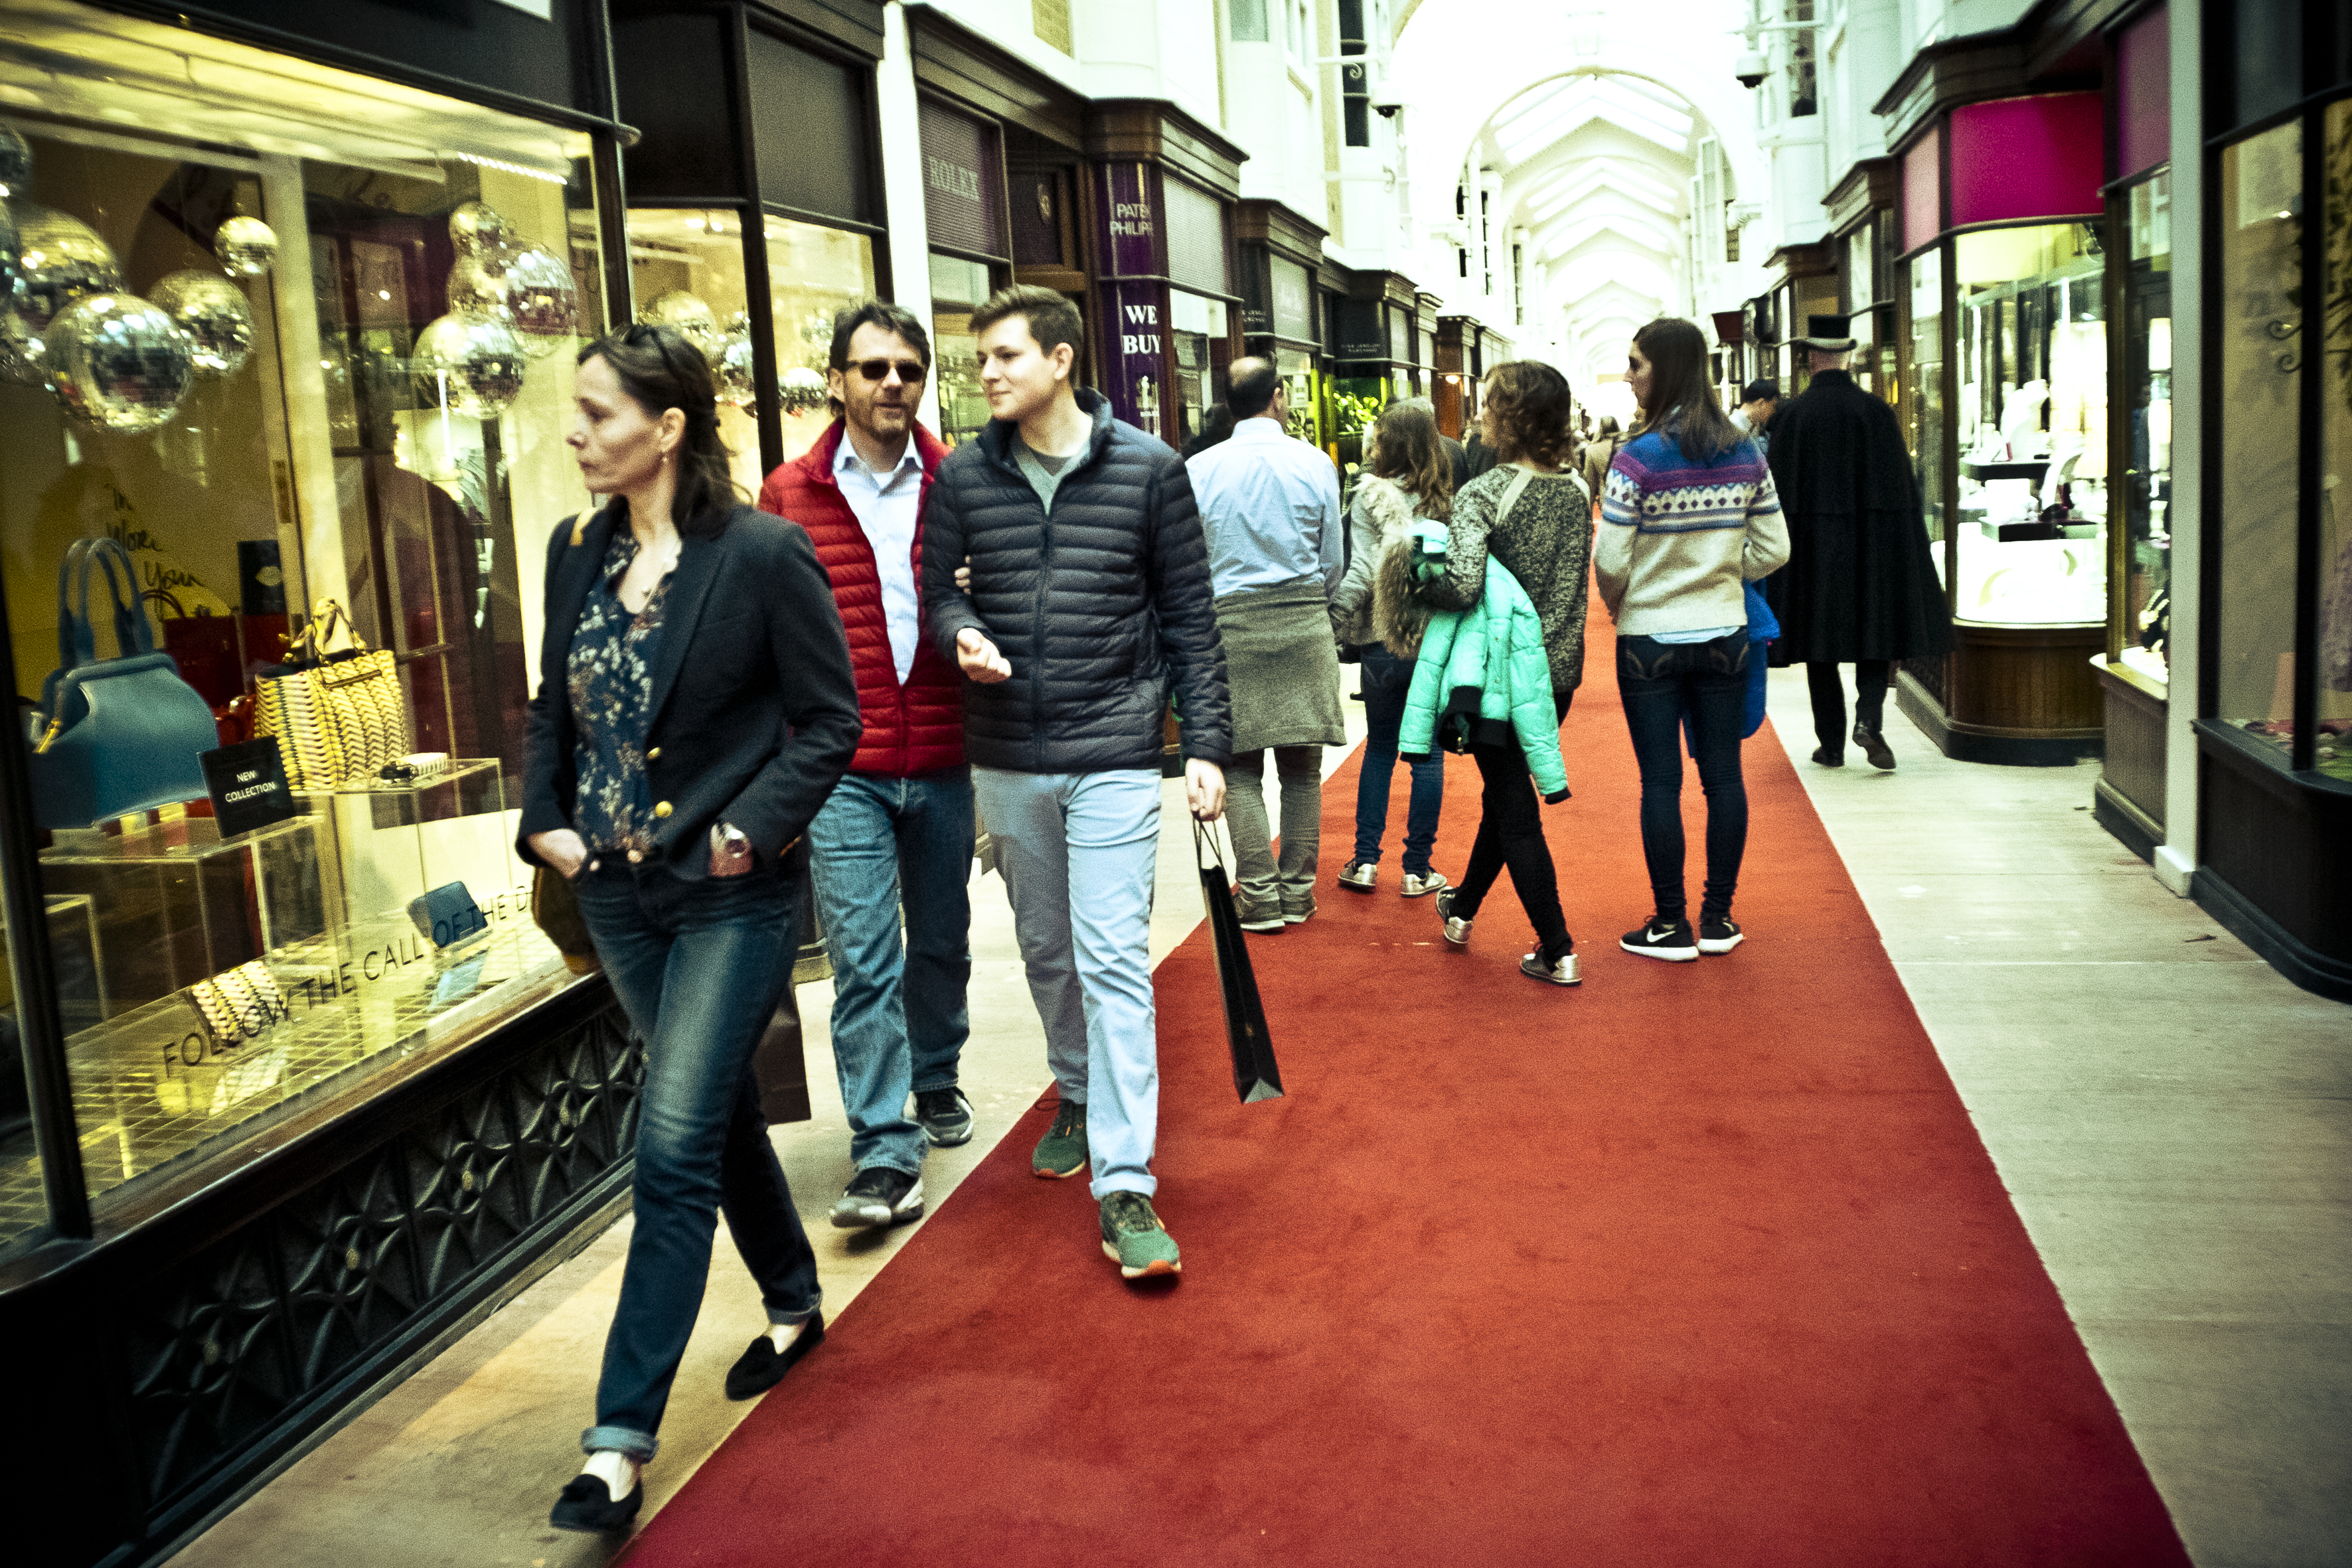
pedestrian, girl, street, city, urban, crowd, travel, recreation, fujifilm, shopping, uk, england, london, fun, snapshot, event, fuji, fujixt1, fujix